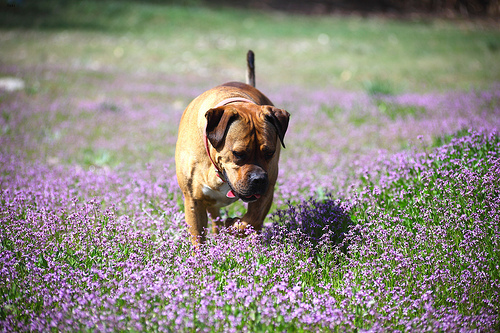
Animal: dog
Breed: american bulldog